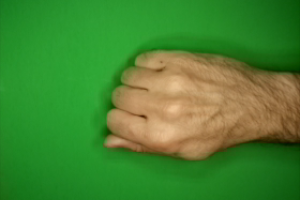
Label: rock